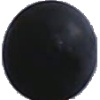
Label: Grape Blue 1